The Road of Hope (film)

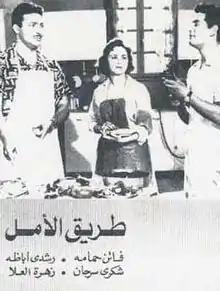
Poster

Tareeq al-Amal (The Road of Hope) is a 1957 Egyptian romance/drama film directed by the Egyptian film director Ezz El-Dine Zulficar. It starred Rushdy Abaza, Shukry Sarhan, and Faten Hamama.